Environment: real
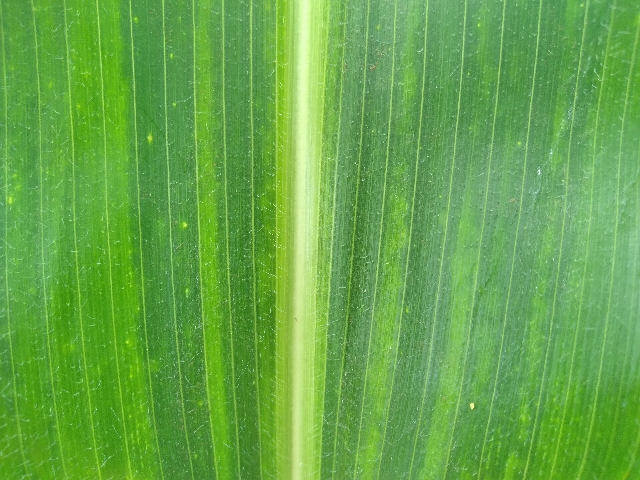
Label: lethal_necrosis